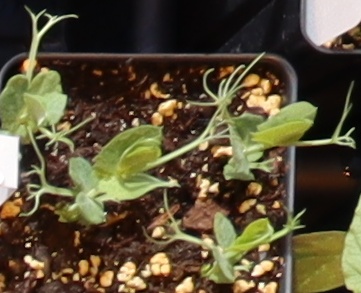
Label: Field Pea